2018 IIHF World Championship

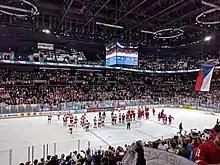
Czech Republic vs Russia at Royal Arena

Only the top five goaltenders, based on save percentage, who have played at least 40% of their team's minutes, are included in this list.